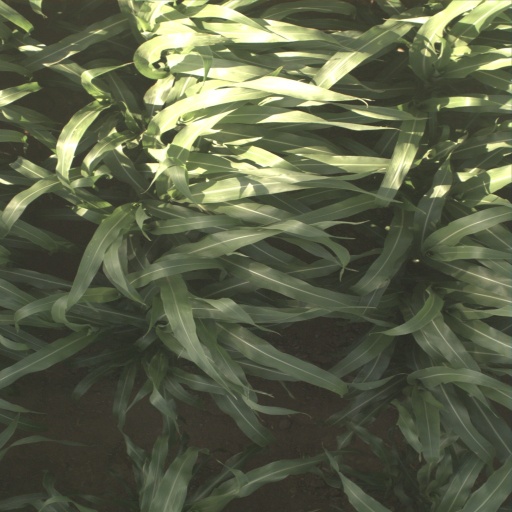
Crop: sorghum